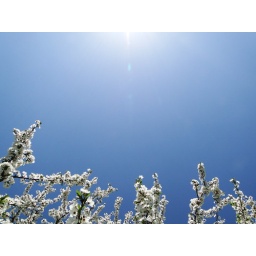
under the blue sky